Parque de los Reyes

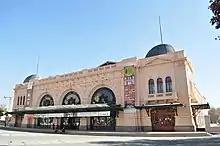
Centro Cultural Estación Mapocho located between Parque Forestal and Los Reyes

Estación Mapocho Cultural Centre is located on the eastern edge of the park and Balmaceda 1215 cultural centre, home to the Youth and Children's Orchestras Foundation of Chile, and the metro station Puente Cal y Canto.